Hong Seok-cheon

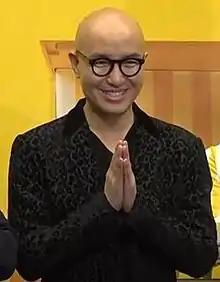
Hong in March 2018

Hong Seok-cheon (born February 3, 1971) is a South Korean actor, television personality, restaurateur and member of the dissolved Democratic Labor Party. He caused considerable controversy in his home country when he came out as gay in 2000, and remains the most prominent openly gay celebrity in Korea.